Vince Gair

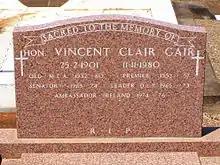
Vince Gair's headstone at Brisbane's Nudgee Cemetery.

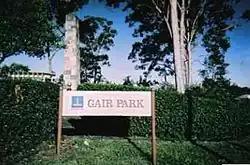
Cenotaph behind hedges, Gair Park

In Canberra, a group of Country Party senators kept Gair occupied in their office, away from the President of the Senate Magnus Cormack (to whom he needed to give his resignation), drinking beer and eating prawns, until 6pm (the Commonwealth Electoral Act provided that writs would be deemed to have been issued at 6pm irrespective of the time that they were actually issued). At 6:05pm, the Queensland Cabinet met and advised the governor, Air Marshal Sir Colin Hannah, to issue writs for the election of five senators for Queensland, and the writs were issued at 11pm. As a result, Gair failed to resign his Senate position in time for there to be six vacancies instead of five, thus thwarting Whitlam's plan. This delaying tactic was later known as "the Night of the Long Prawns". Gair later claimed he was perfectly aware of why he was being feted by his colleagues, some of whom were former enemies. Gair's actions helped to precipitate a double dissolution. After the 18 May election, the ALP remained without control of the Senate. The 1974 election marked the electoral demise of the DLP, which lost all four of its remaining seats, largely as a backlash against Gair's actions.